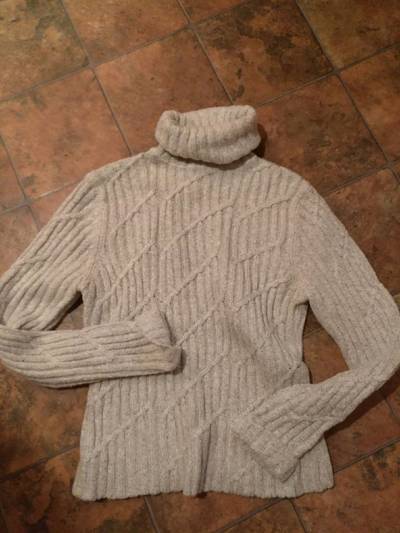
Waste category: clothes